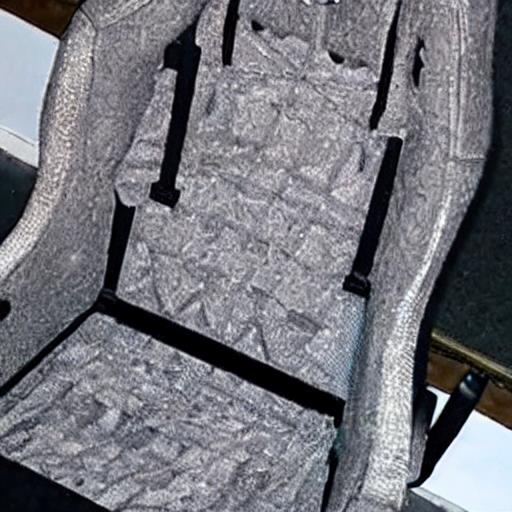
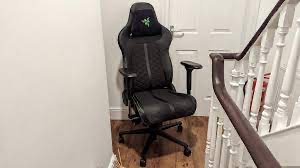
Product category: items_chair
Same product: no